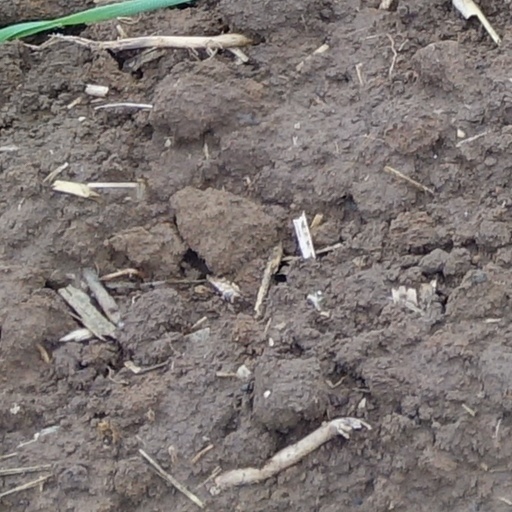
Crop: wheat